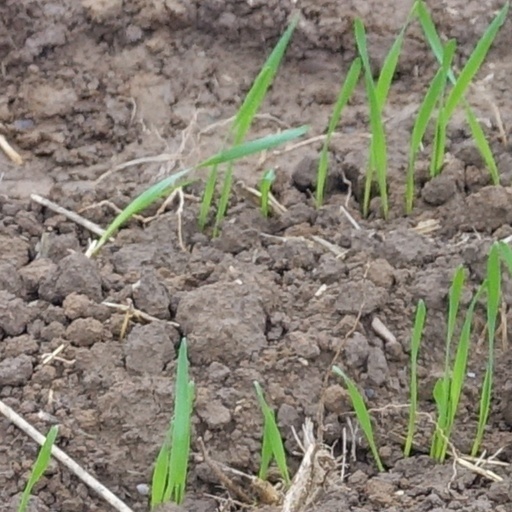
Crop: wheat